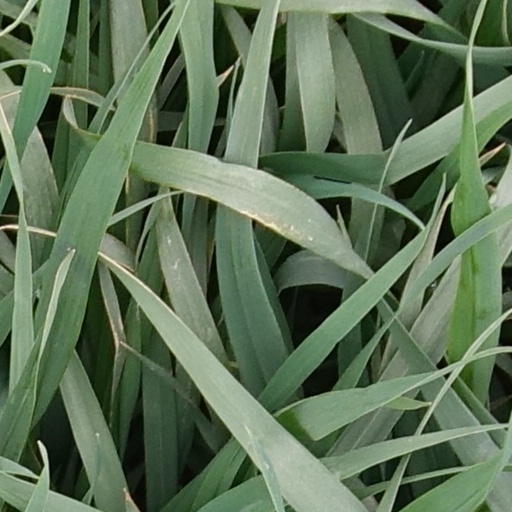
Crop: wheat